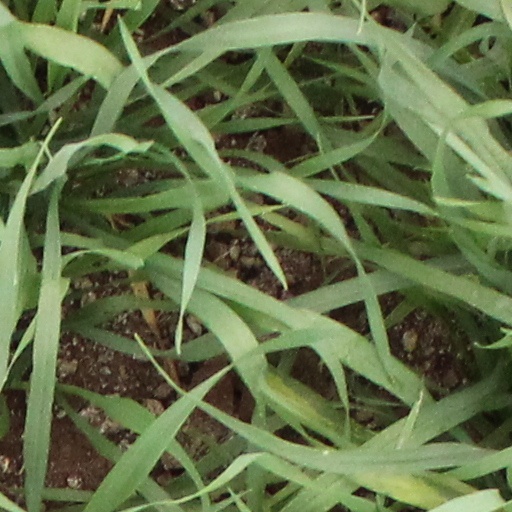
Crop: wheat